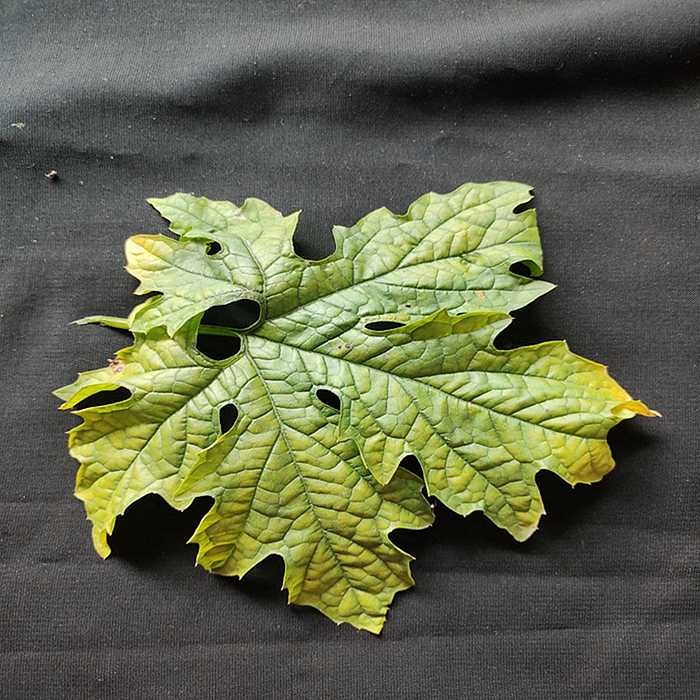
Plant: Bitter Gourd
Label: Mosaic virus